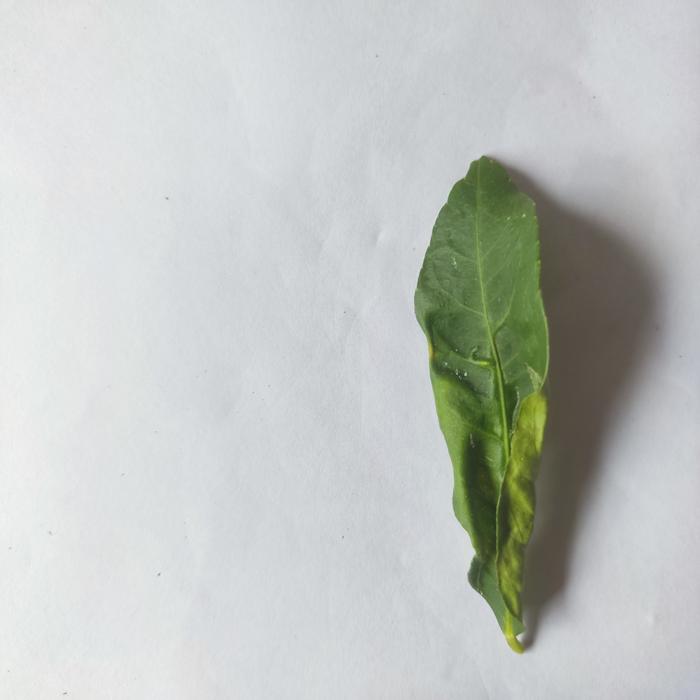
Crop: Lemon
Leaf condition: Leaf_Curl